Sophie Cysch

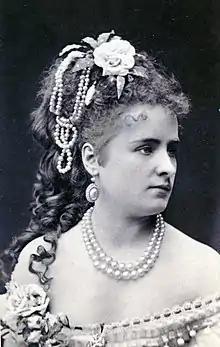
Sophie Cysch (1897)

Hedvig Carolina Sophie Cysch née Wiberg (1847–1917) was a Swedish mezzo-soprano singer and stage actress, frequently performing the leading roles in operettas, both in Stockholm and Gothenburg. In particular, she is remembered for performing the title role in "Sköna Helena", the Swedish version of Offenbach's "La belle Hélène".